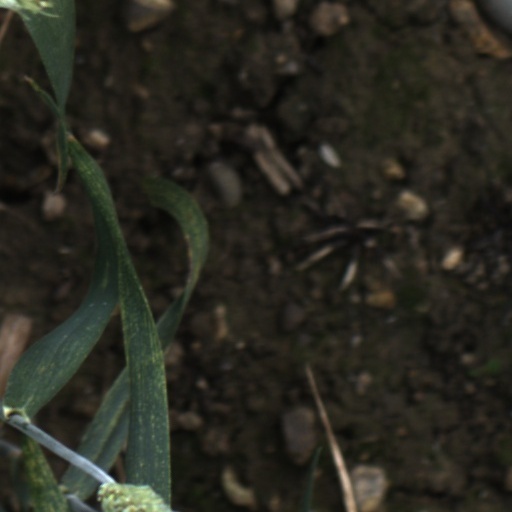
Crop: wheat